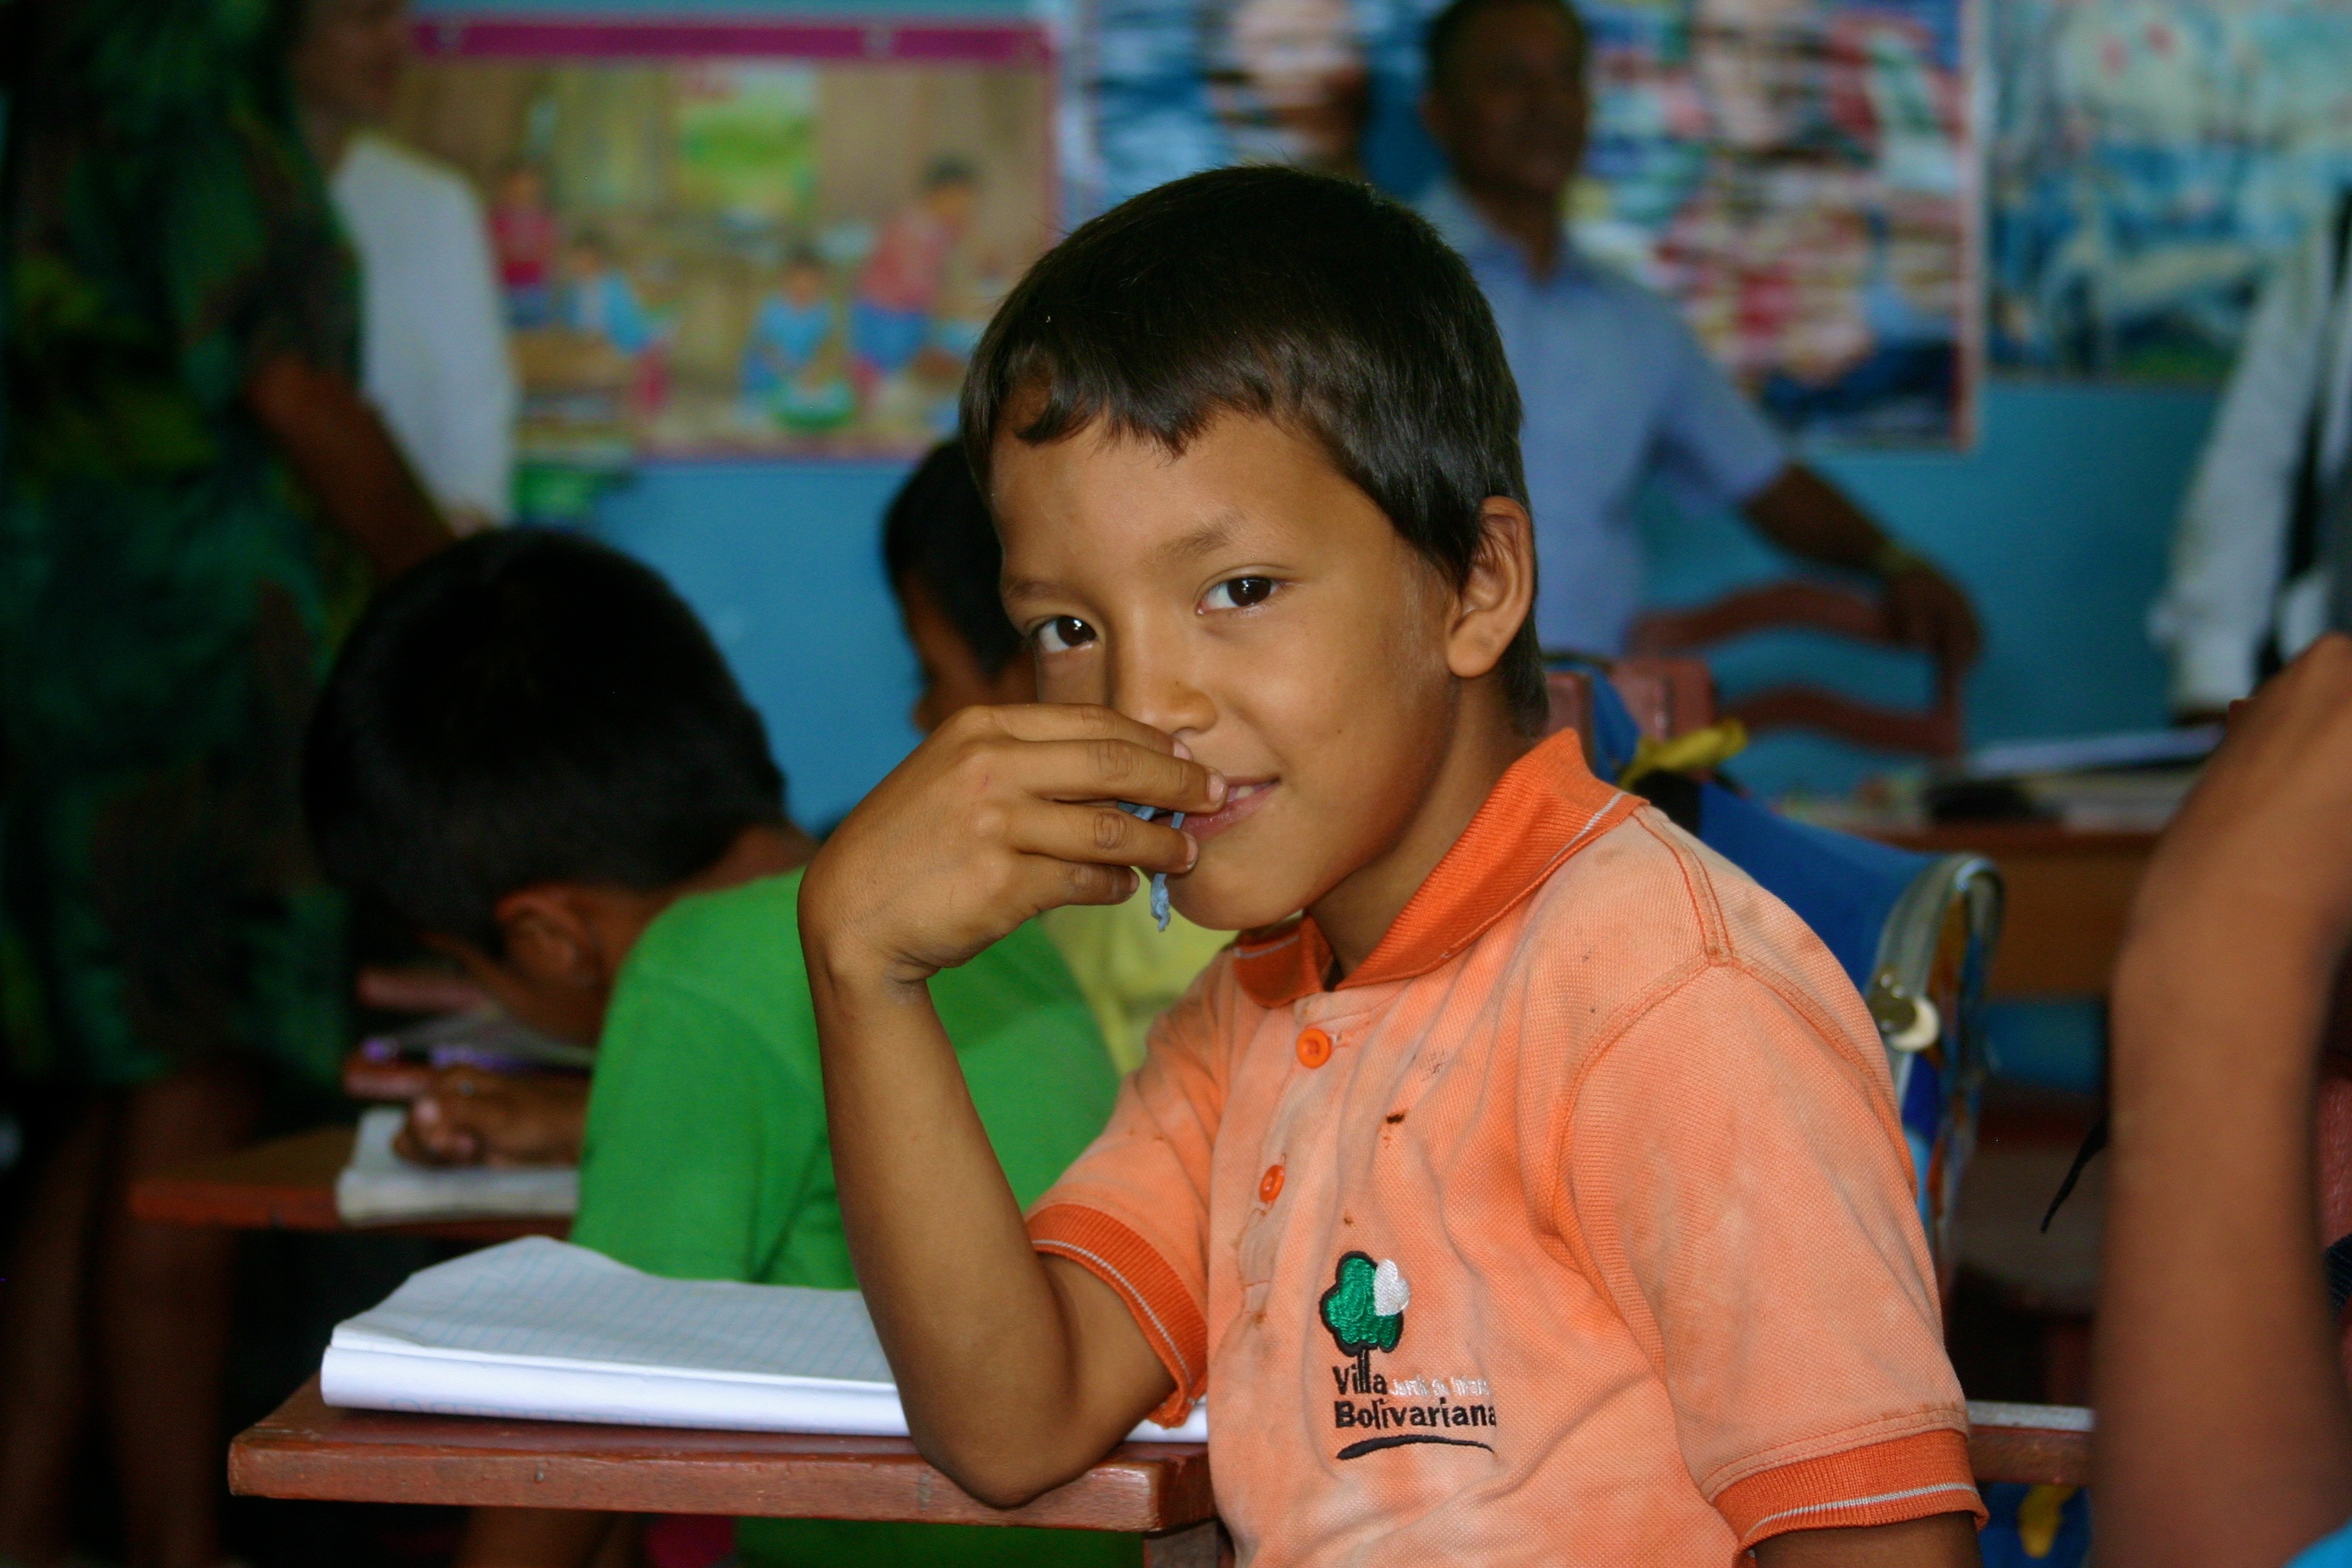
person, people, play, boy, jungle, student, child, facial expression, smile, peru, education, curiosity, infant, schoolboy, school, day, learn, learning, amazon, educate